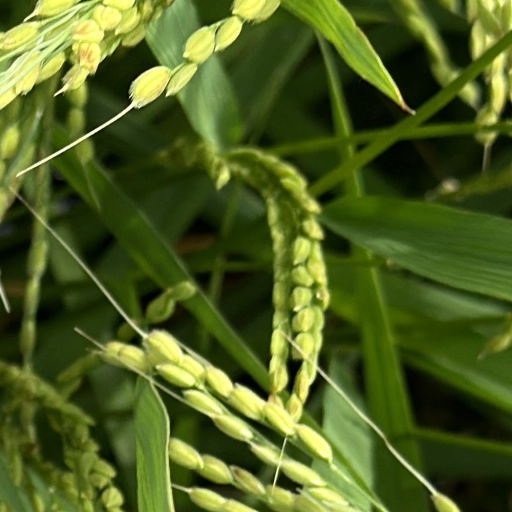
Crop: rice